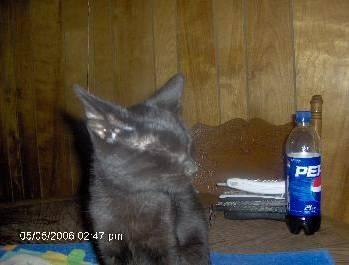
cat